Radiologic sign

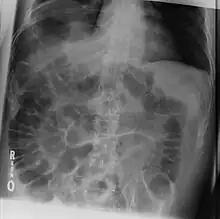
The dark areas on both sides of the intestines indicate that air is present in both sides. This is called "Rigler's sign".

A radiologic sign is an objective indication of some medical fact (that is, a medical sign) that is detected by a physician during radiologic examination with medical imaging (for example, via an X-ray, CT scan, MRI scan, or sonographic scan).